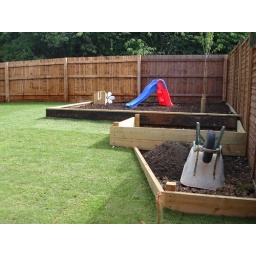
The flower beds were not quite finished at this point in time.